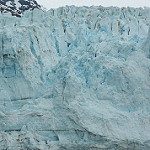
Label: glacier